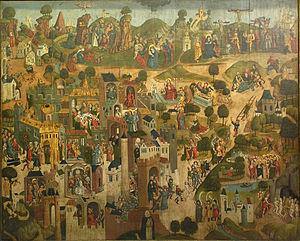
Scènes de la Passion du Christ, aussi appelé Passion de Turin, est un tableau du peintre primitif flamand d'origine allemande Hans Memling. Réalisé vers 1470 sur un panneau de chêne de la Baltique, cette peinture représente 23 vignettes de la Vie du Christ combinées dans une seule et même composition narrative sans scène centrale dominante : 19 épisodes montrent la Passion du Christ, la Résurrection, et trois épisodes de l'apparition du Christ ressuscité. La réalisation de cette œuvre est commandée par Tommaso Portinari, un banquier italien vivant à Bruges, qui est représenté — comme cela était souvent le cas pour les donateurs — agenouillé et priant dans le coin inférieur gauche du tableau, en compagnie de sa femme, Maria Baroncelli, qui est peinte, elle, dans le coin inférieur droit.